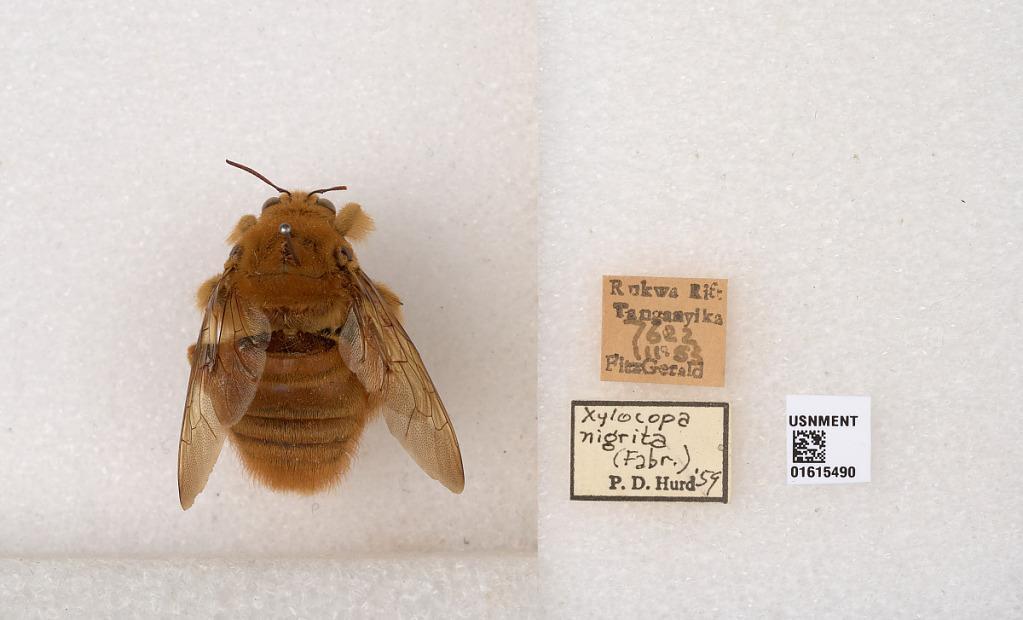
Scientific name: Xylocopa (Koptortosoma) nigrita (Fabricius)
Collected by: J. Ene
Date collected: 1953-3-1
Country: Tanzania
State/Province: Rukwa
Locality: Rukwa Rift
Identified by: Hurd, P. D.